APU Company

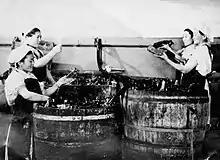
Mongolia's first brewery began its production in 1927 with the assistance of Czech experts.

Mongolian first vodka distillery opened in 1924 in Ulaanbaatar, Mongolia with 14 staff members after the regulation ‘The State Treasury is approved to oversee exclusive right of alcohol production' was approved. Later in 1927, with the assistance of Czech experts, the first national brewery began its production with Borgio brand beer.